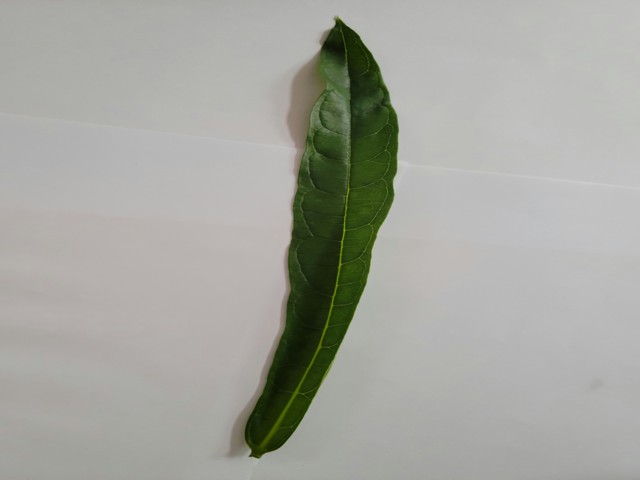
Plant: bamonhati